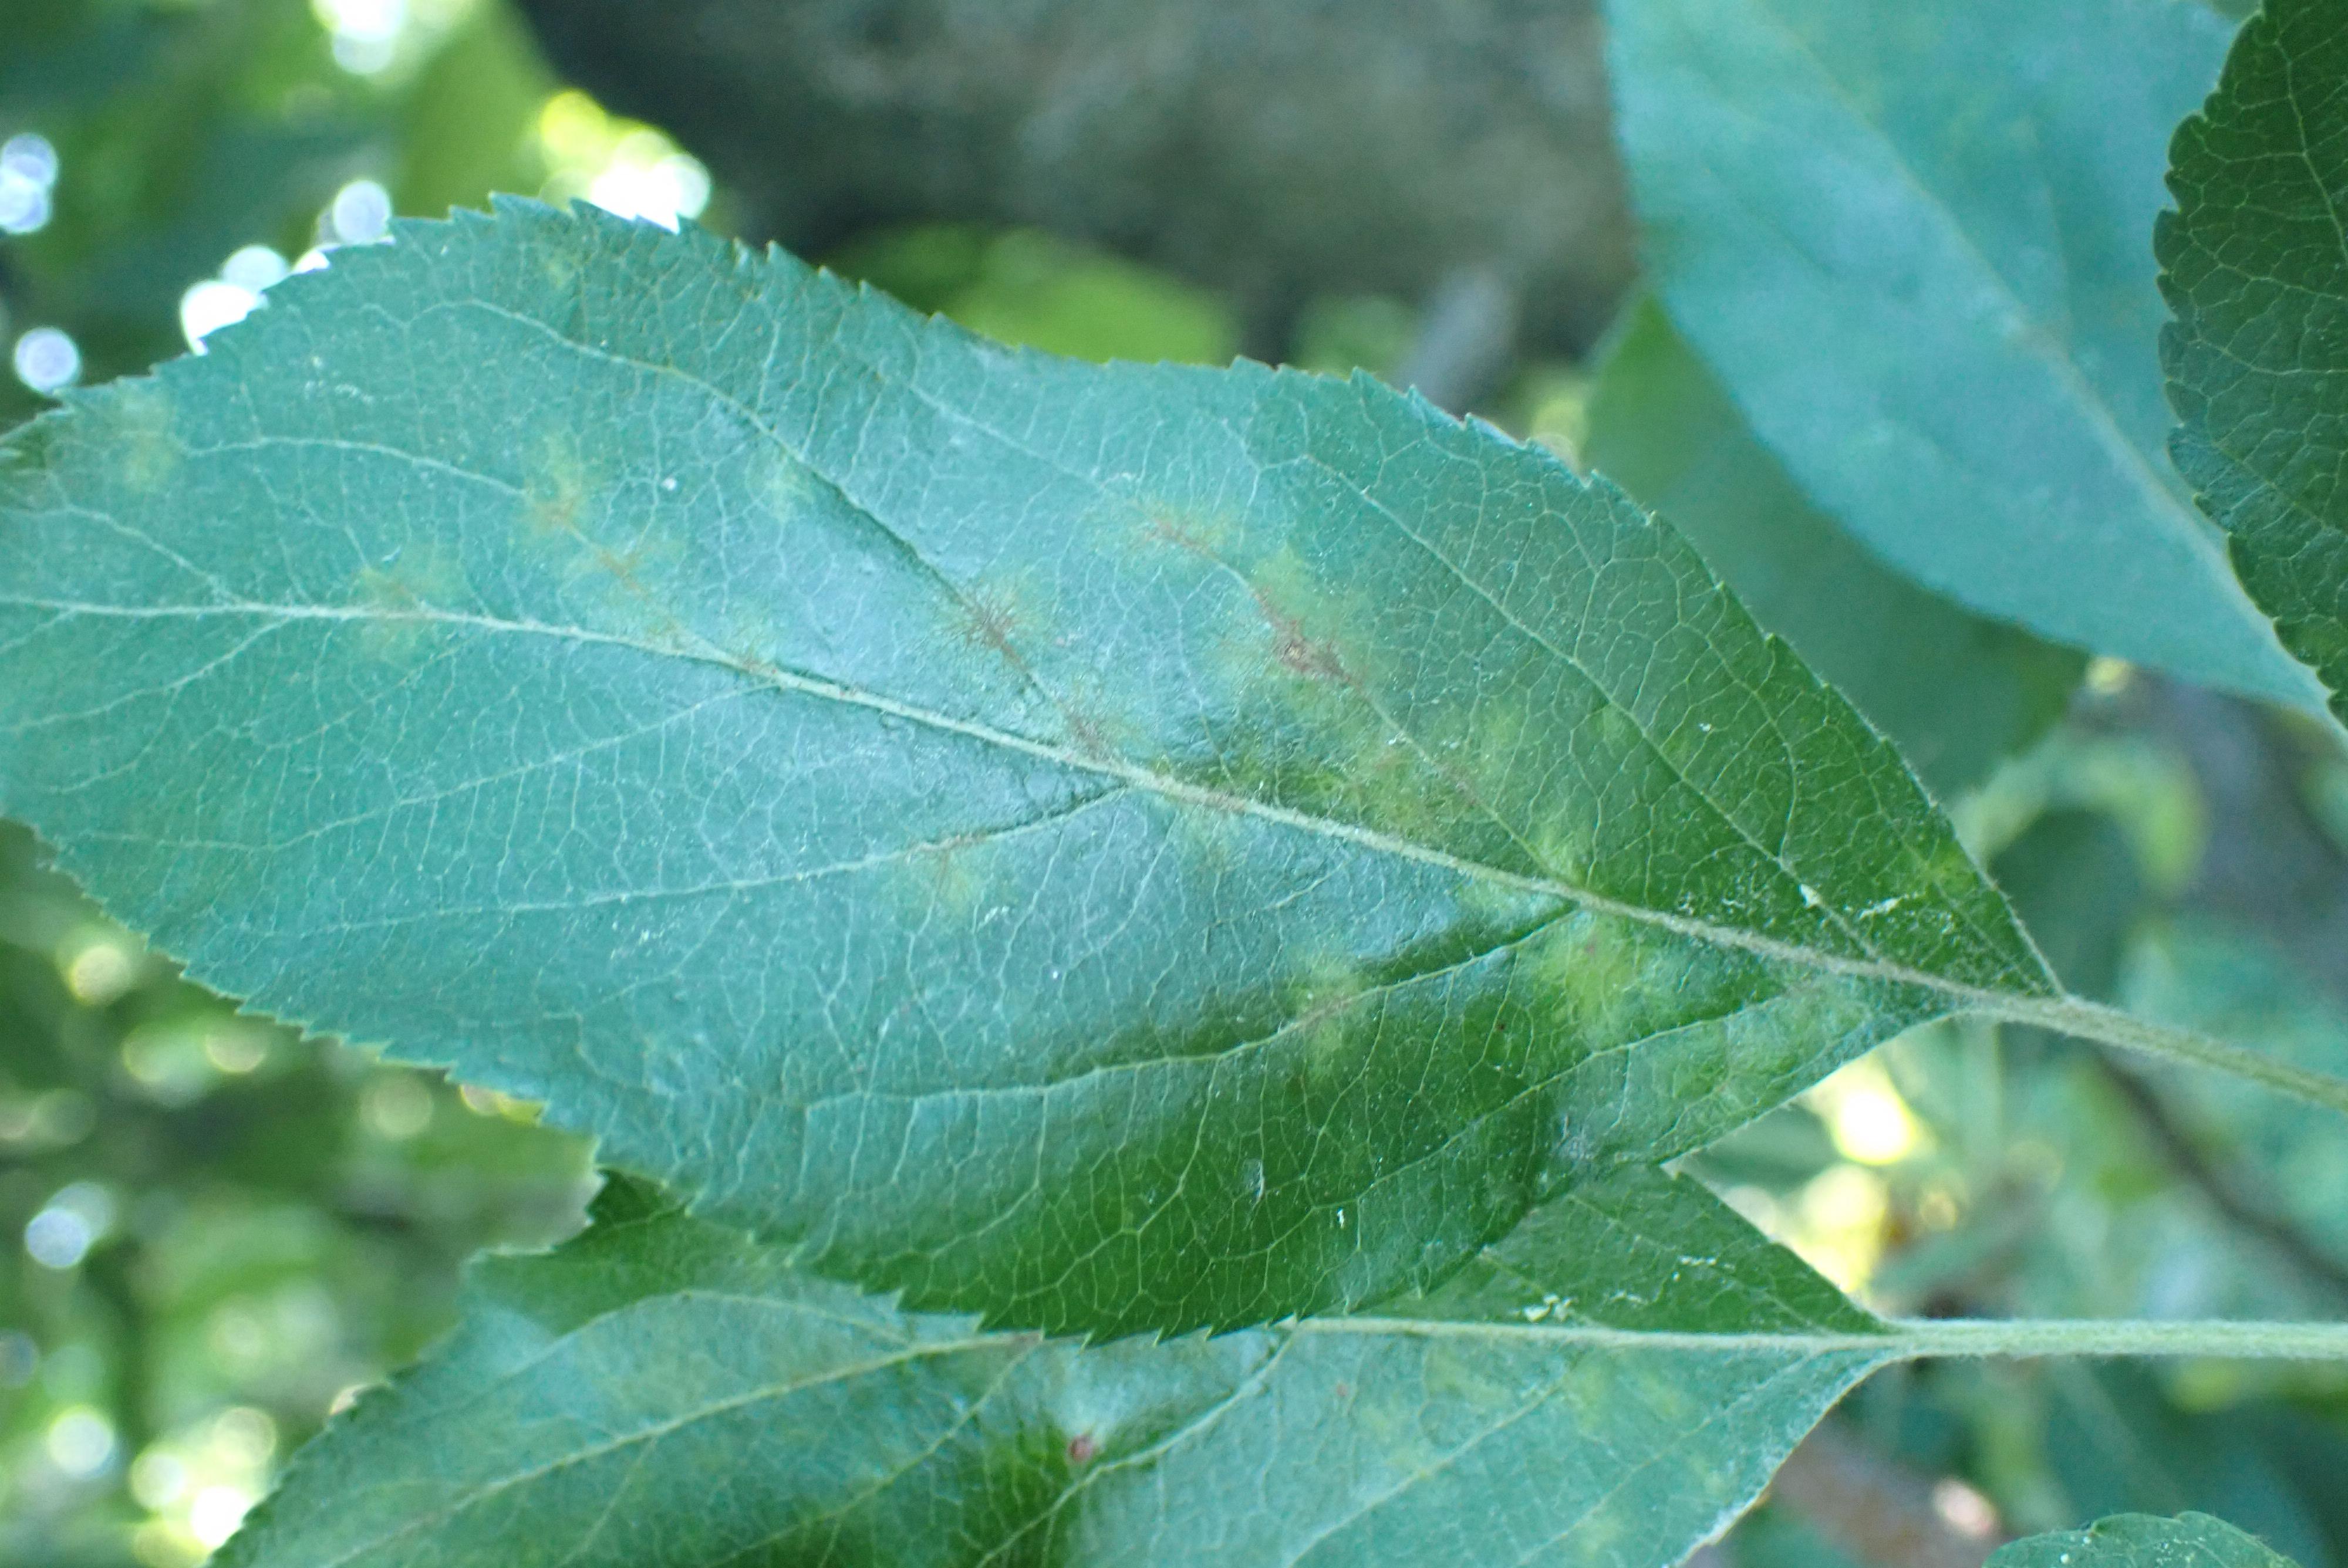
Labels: scab